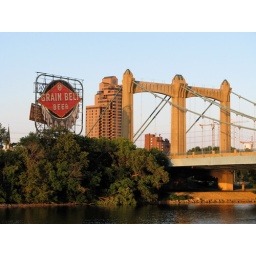
Grain belt sign and Hennepin Avenue bridge in Minneapolis